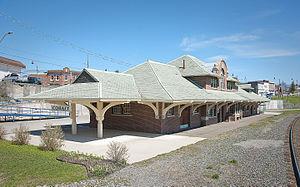
La gare de Cobalt à Cobalt est desservie par l'ONR jusqu'en 2012.